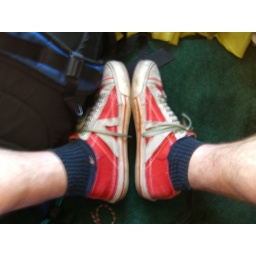
the floor is about the most exciting thing on the highway in Montana